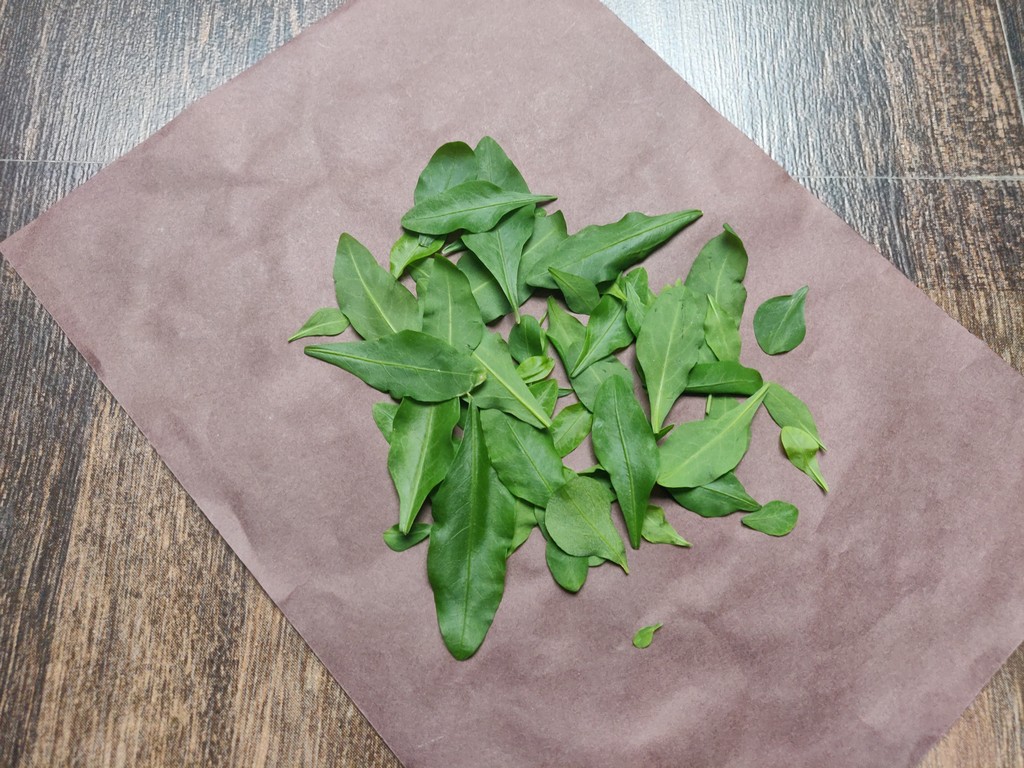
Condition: Healthy
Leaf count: multiple
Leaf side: unknown